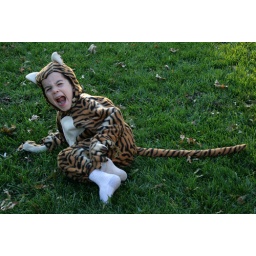
oscar tiger in the grass